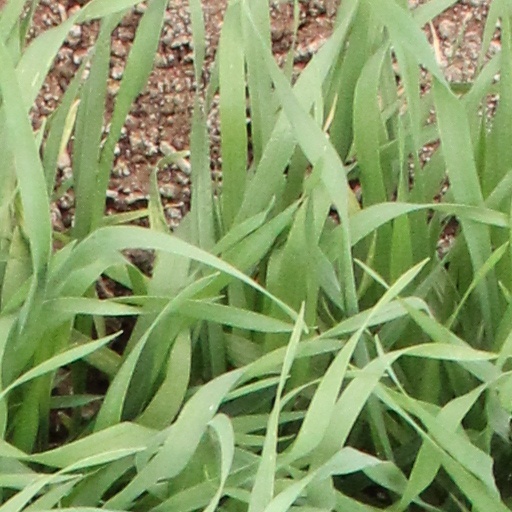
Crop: wheat